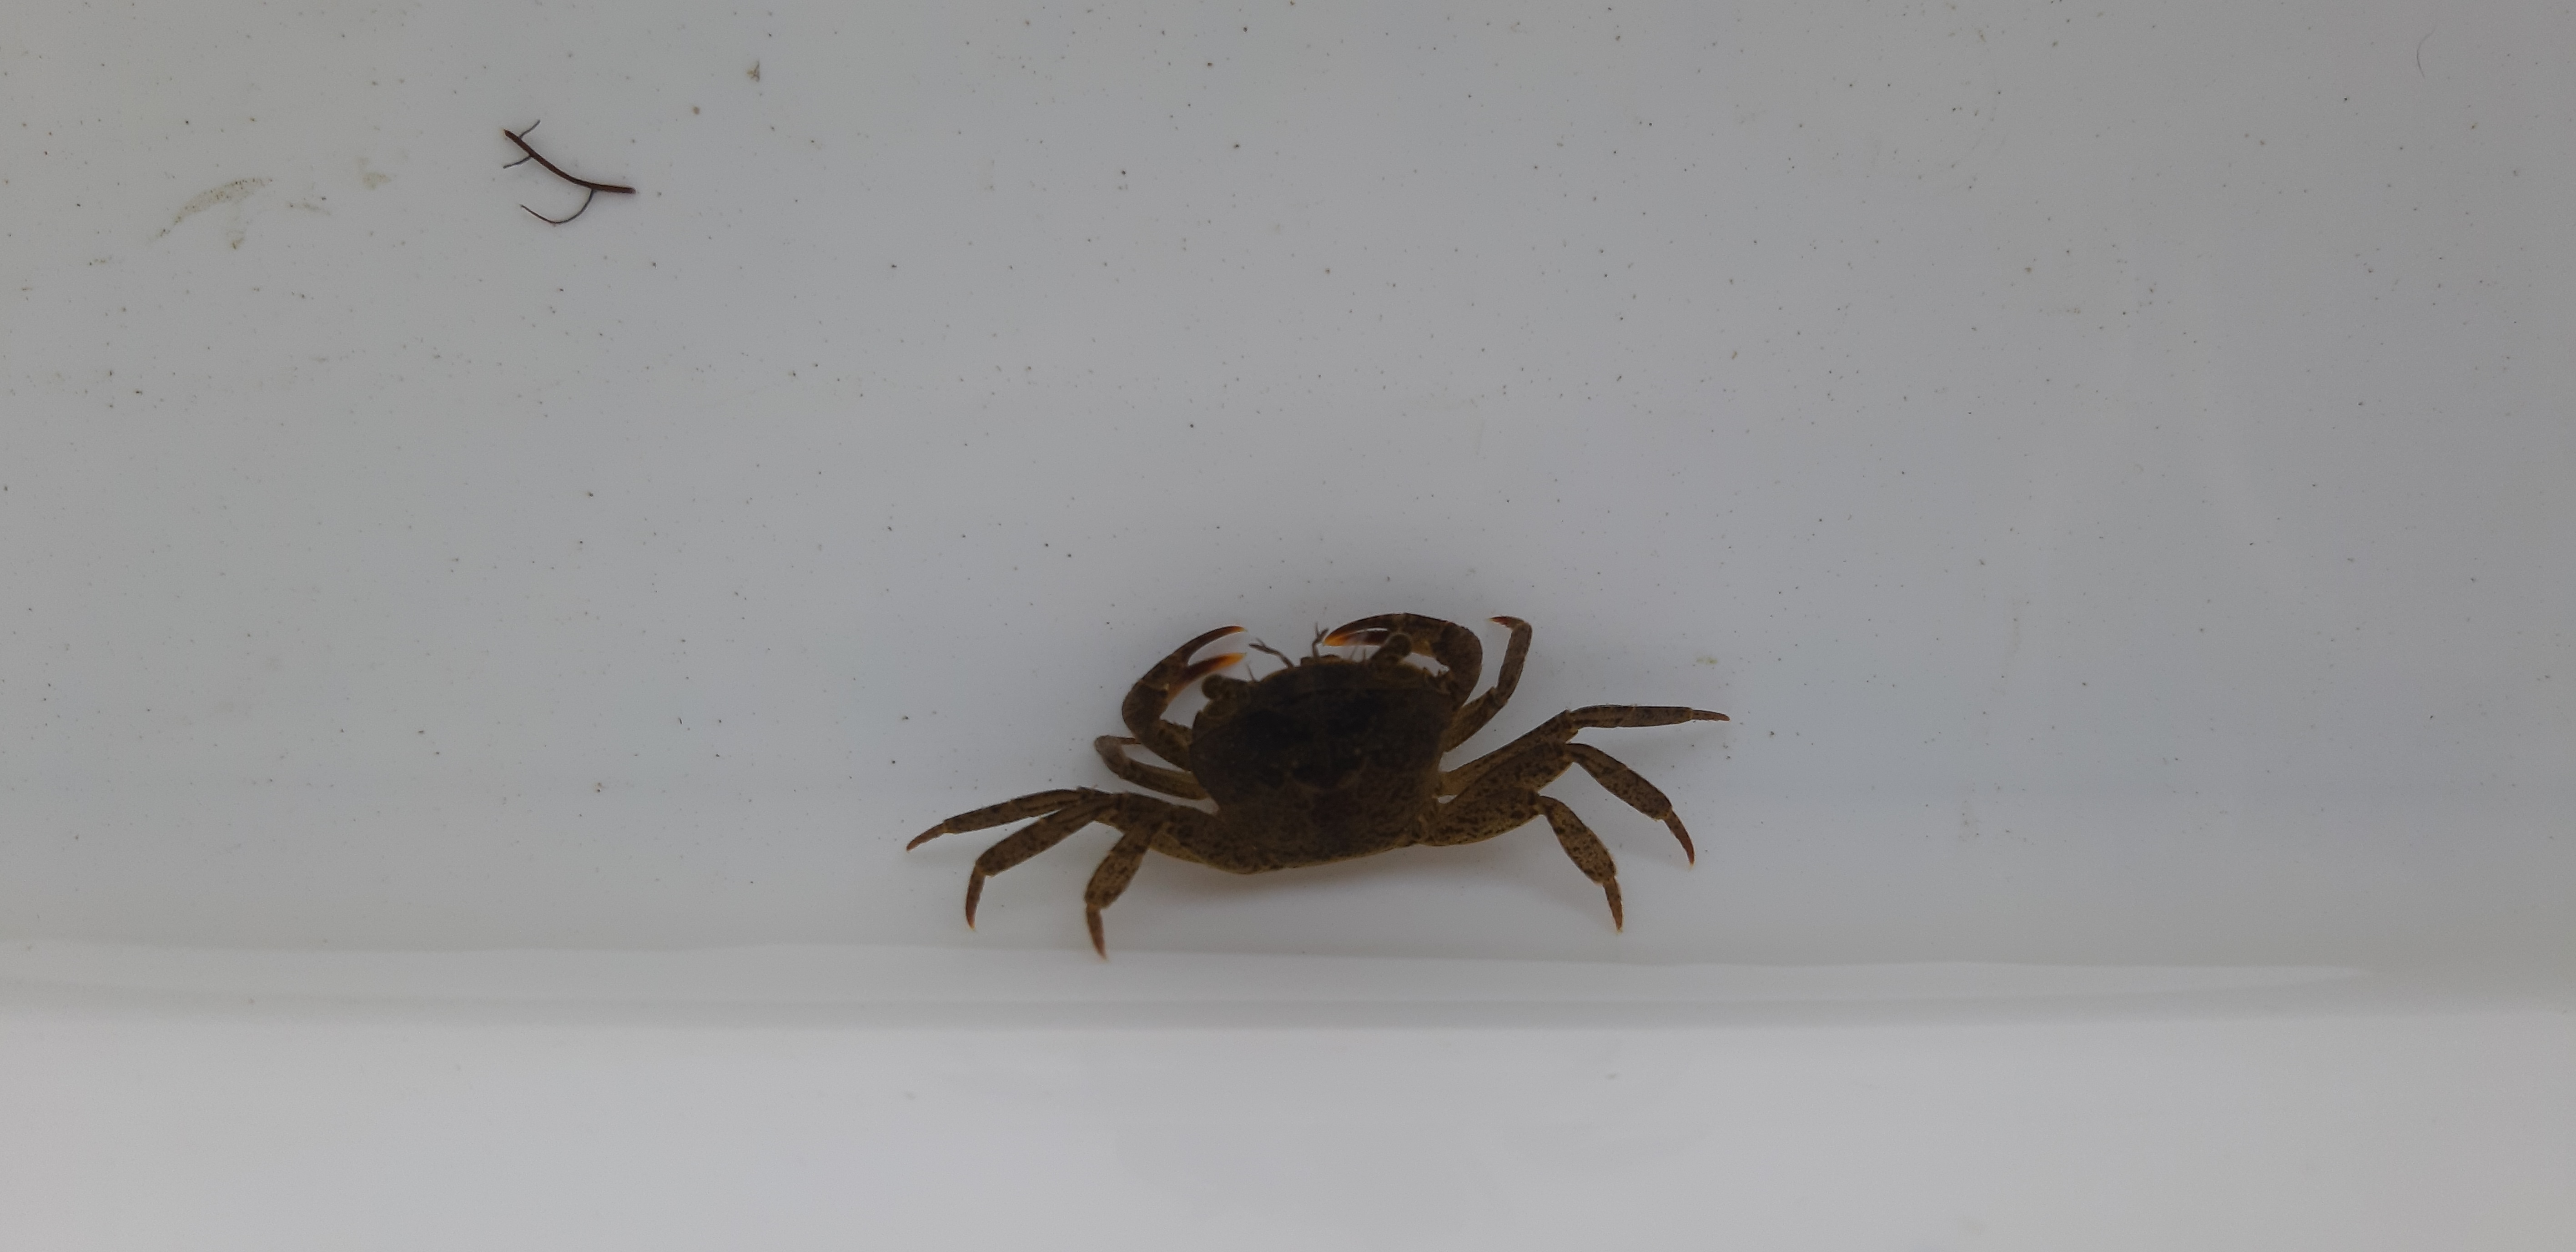
Macroinvertebrate group: crabs_and_shrimps